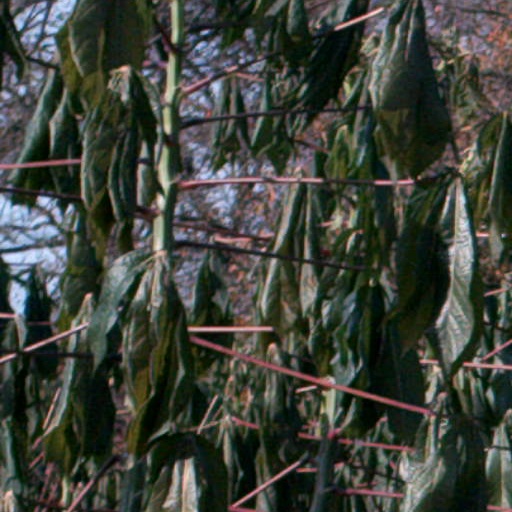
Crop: cassava